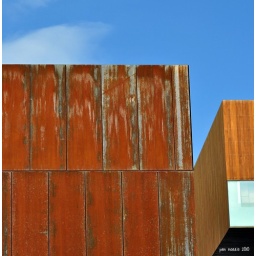
This building is next to the Museum of Contemporary art in downtown denver.I loved the texture of the rusty facade against the sky